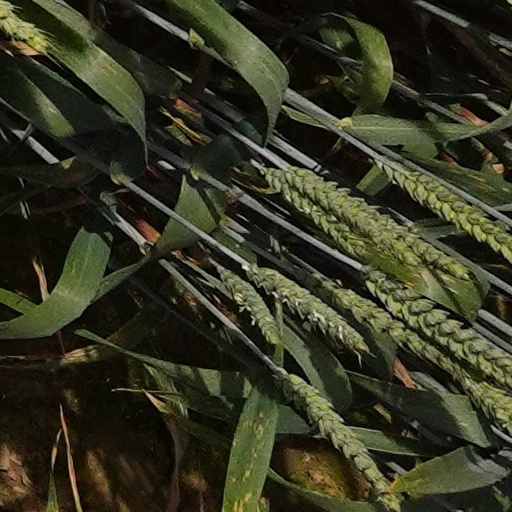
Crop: wheat